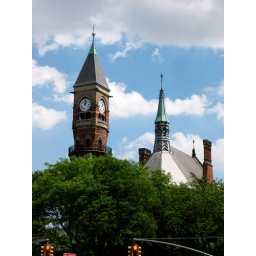
Jefferson Market Library Clock Tower over green tree tops in Greenwich Village New York City NYC 5/4/2010